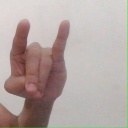
अक्षर: च